Robert Jackson (educator)

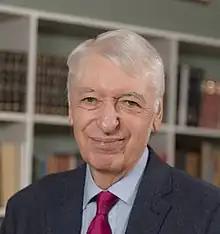
Jackson in 2017

Robert Mason David "Bob" Jackson (born 11 June 1945) is a British educator and educational researcher working in the fields of religious and intercultural education in the UK and internationally, and in educational policy at the European level. He has authored several influential books on an inclusive form of religious education in which young people learn together about religious and world view diversity, and has contributed to policy development on the religious dimension of intercultural education for the Council of Europe. He has written and presented educational broadcasts for BBC Education, and has edited both professional and academic journals. His work has been influential in a variety of countries beyond Europe. Away from academic work, he is a jazz musician and poet.